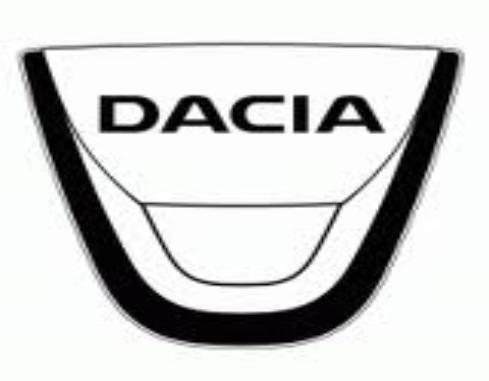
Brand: Dacia
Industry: Transportation